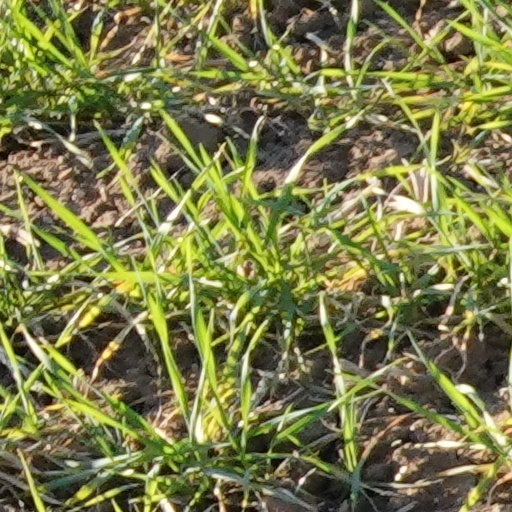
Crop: wheat